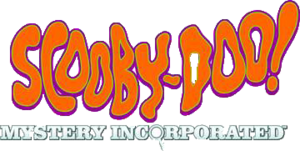
Scooby-Doo : Mystères associés est une série télévisée d'animation américaine en 52 épisodes de 21 minutes basée sur les personnages créés par Joe Ruby et Ken Spears, produite par Warner Bros. Animation et diffusée entre le 5 avril 2010 et le 5 avril 2013 sur Cartoon Network.